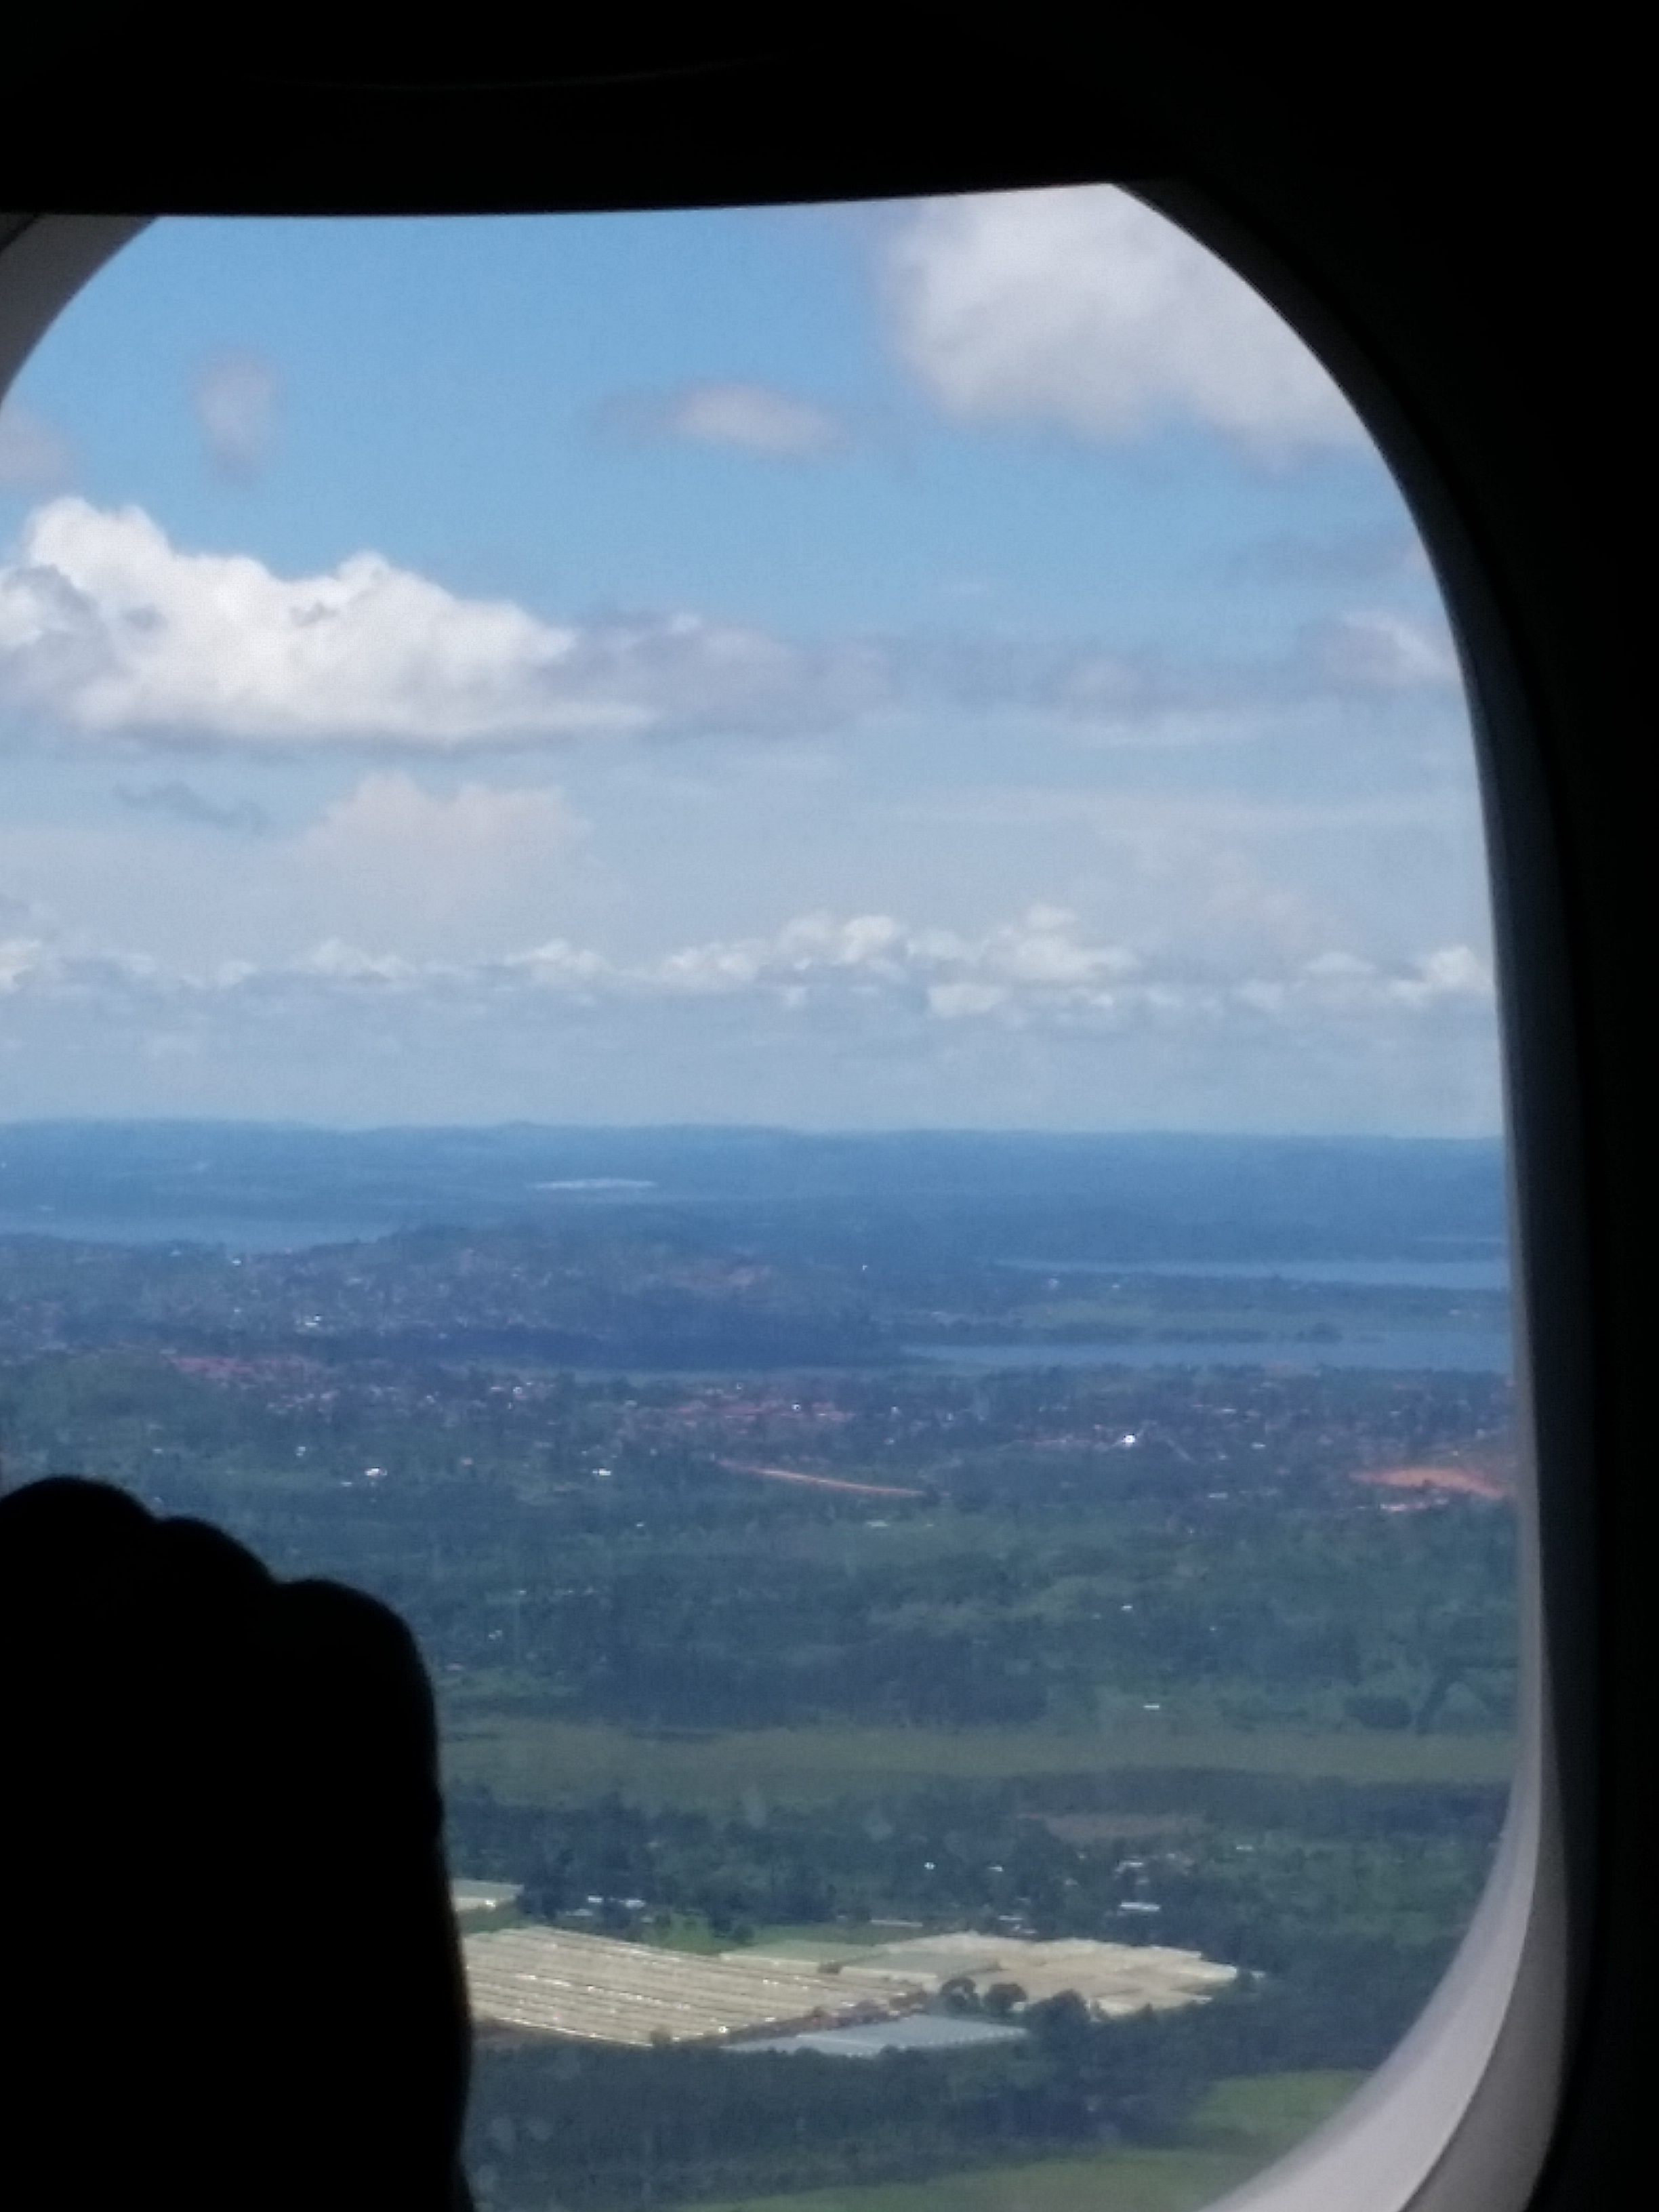
horizon, mountain, cloud, sky, atmosphere, arch, reflection, flight, atmosphere of earth